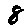
Label: 8